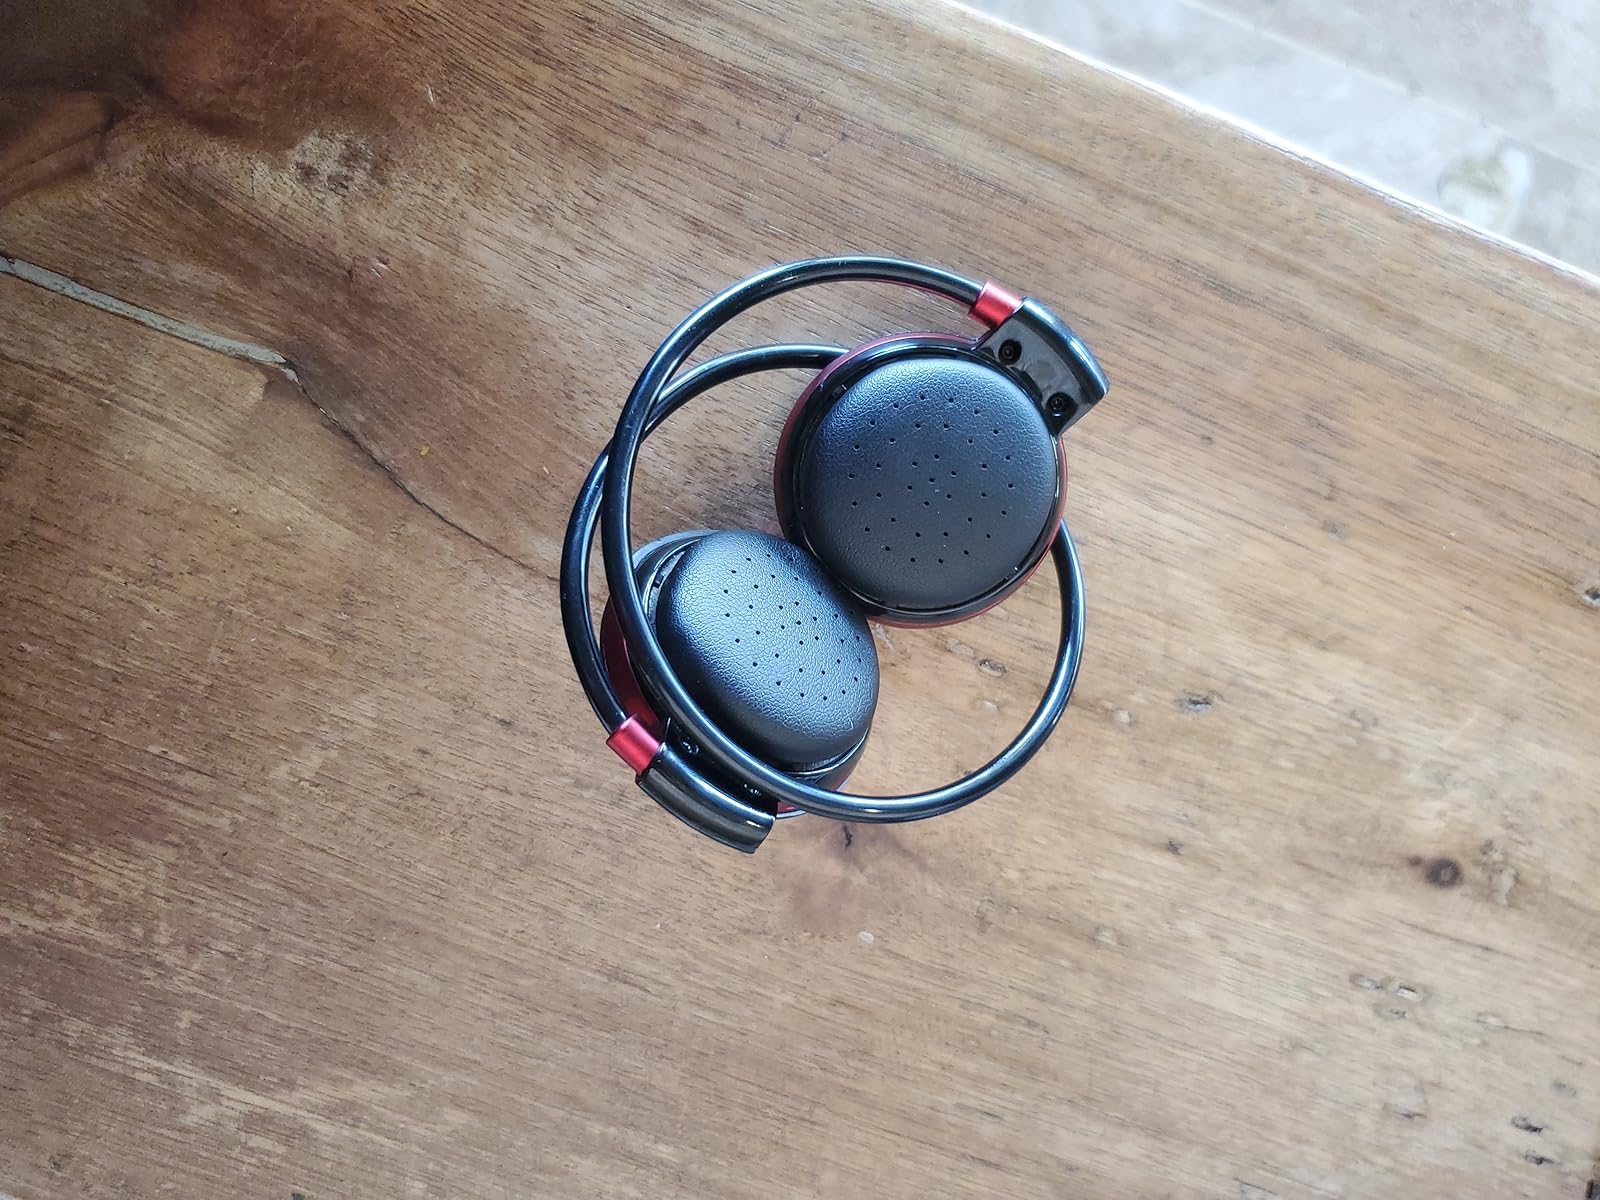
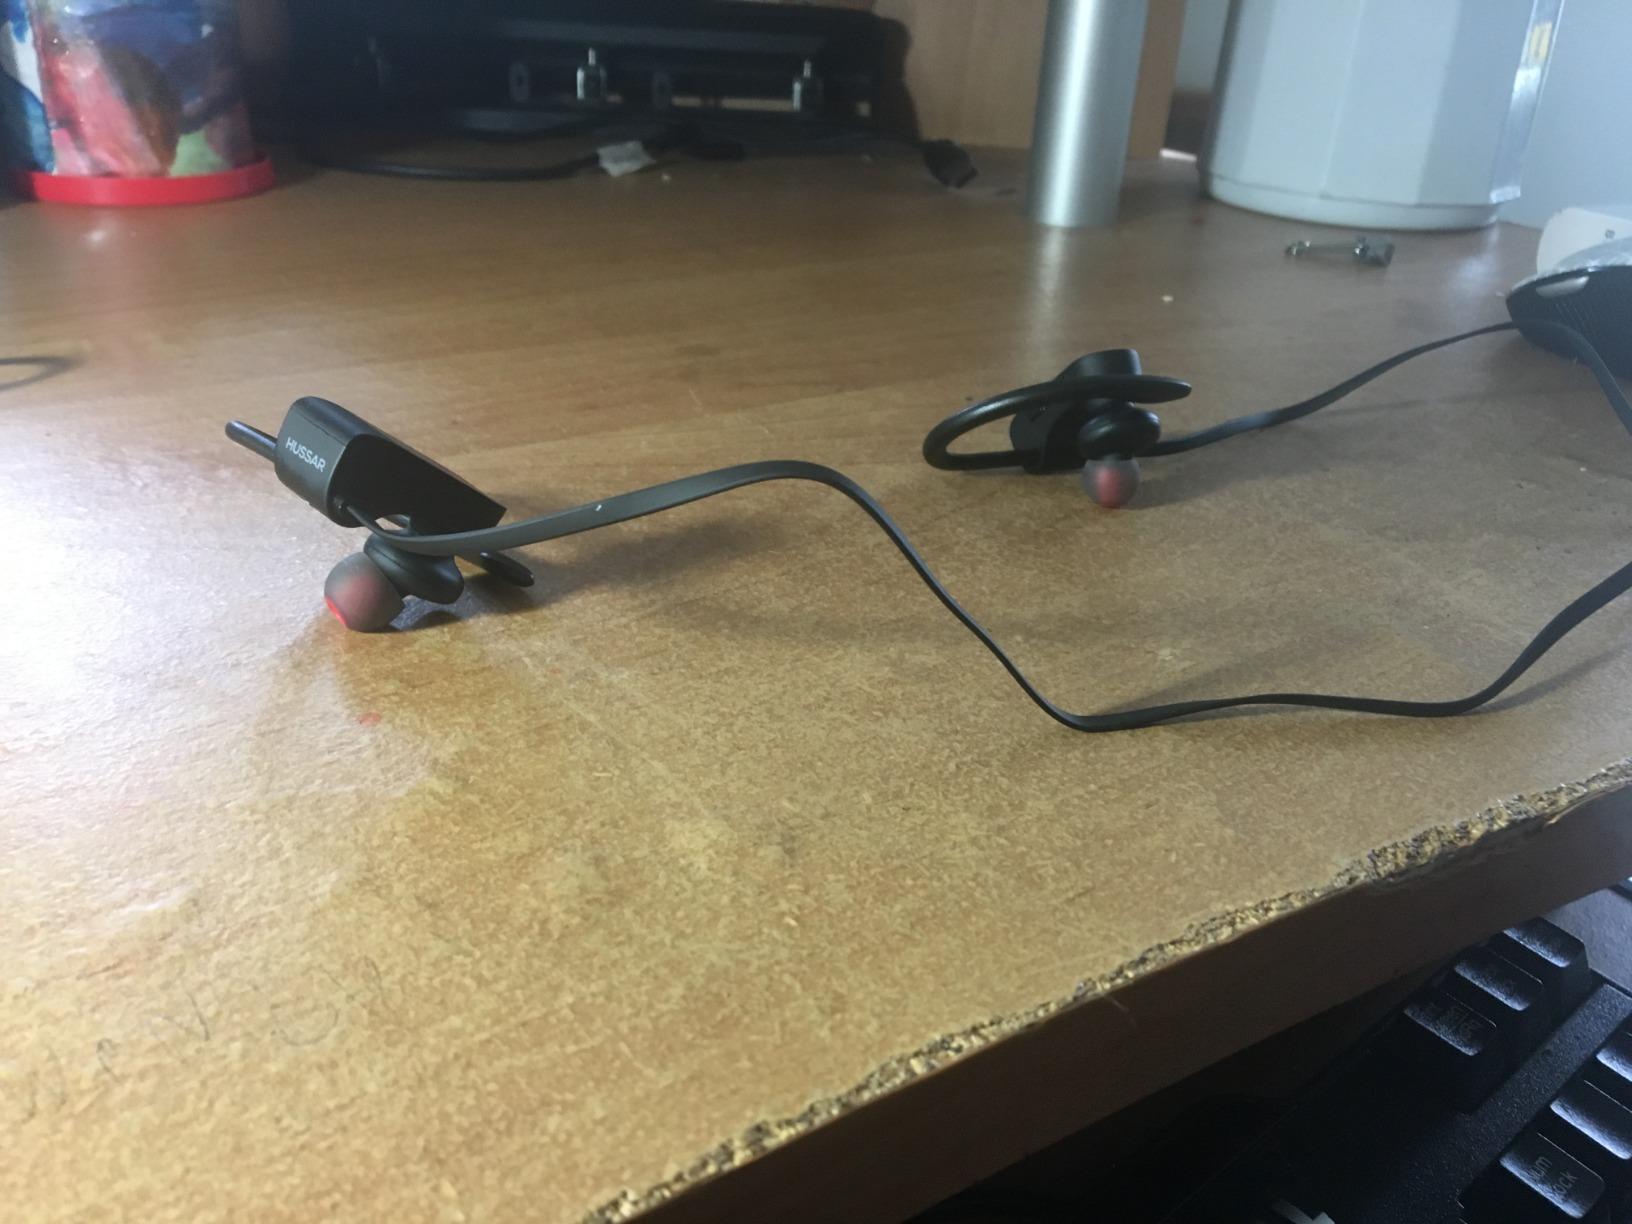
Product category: headphones
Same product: no